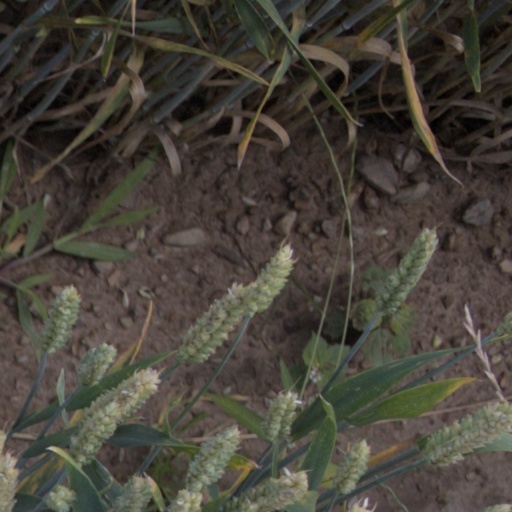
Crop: wheat